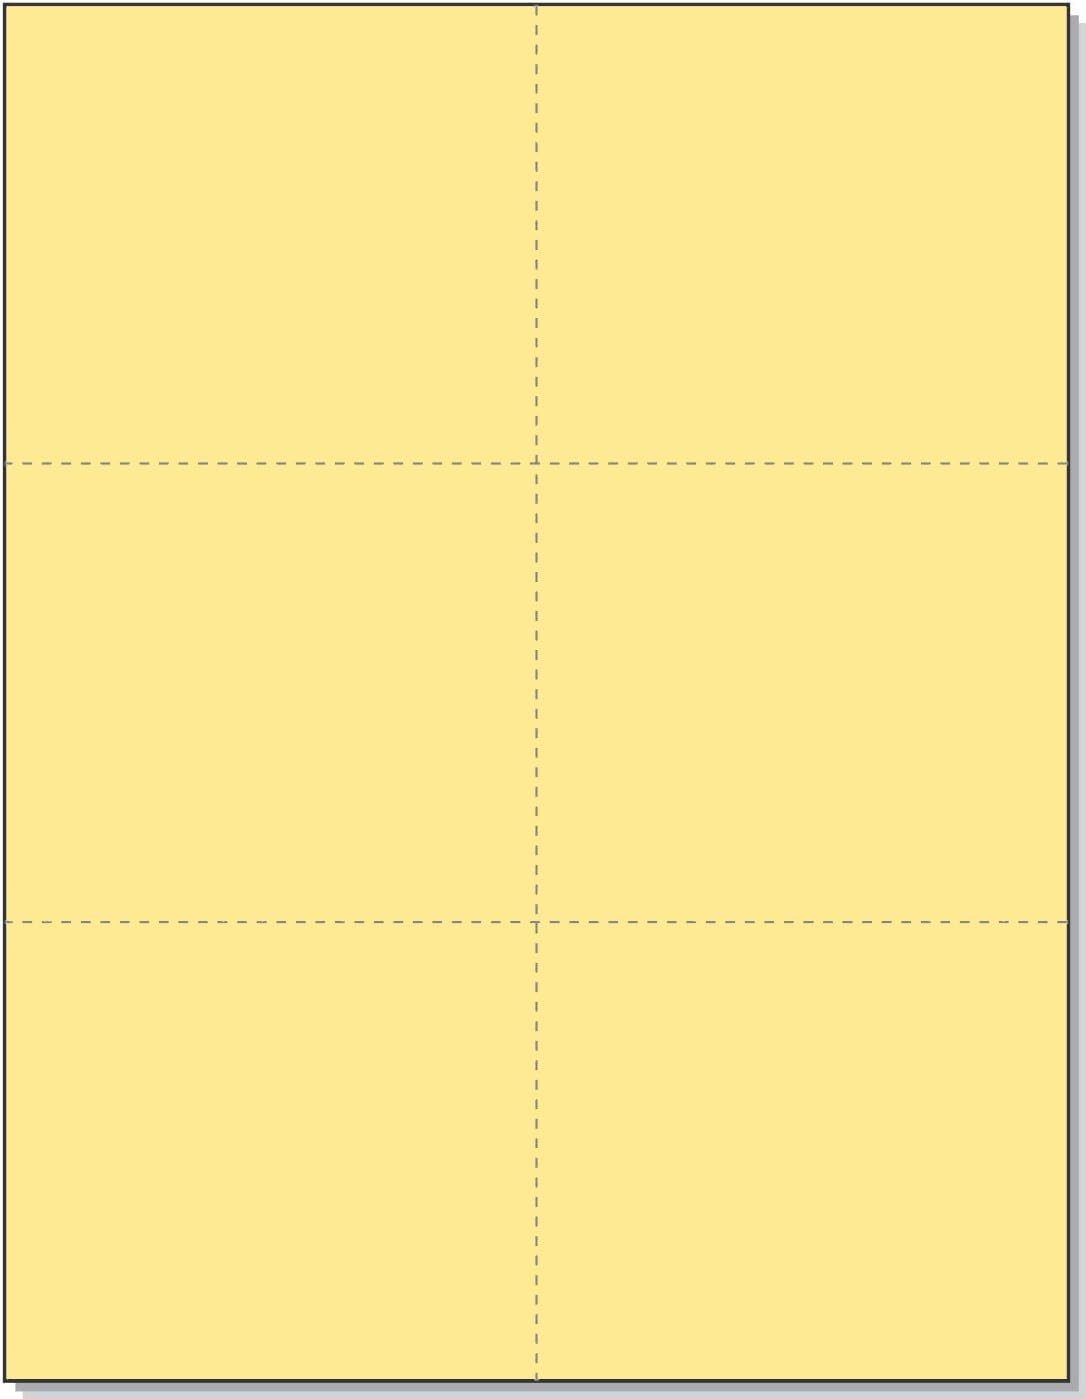
Limited Papers (TM) 8.5x11 Perforated Paper, 20/50 Pound, 75 GSM, Variety of Perforation Sizes and Colors, for Forms, Tickets, Postcards, Business Cards. (Buff, 6 up)
Overview Brand : Limited Papers Color : Buff Paper Finish : Smooth Sheet Count : 500 Paper Weight : 20 About this item EXTENSIVE VARIETY PACK: Choose from a diverse selection of perforation options including 2-up, 3-up, 4-up, 6-up, and 8-up configurations to precisely meet your specific needs for various applications such as forms, tickets, coupons, and other printable documents. ideal for any task requiring easy separation. BOLD COLOR SELECTION: Elevate your projects with our vibrant selection of colored perforated paper 8.5 x 11, ranging from bright primaries to sophisticated pastels. Each color is carefully chosen to enhance visibility and organization, making this paper ideal for educational, promotional, or creative projects. PREMIUM 20 LB PAPER: Experience superior printability and durability with our 20-pound regular paper perforated 8.5 x 11. It’s designed to prevent jams and smudges, ensuring crisp, clean prints in all standard printers, including laser and inkjet. PRECISION CRAFTED - Each sheet of our perforated paper is meticulously produced to ensure reliable performance for all your printing needs, Whether you're using it in a professional office setting or for personal projects at home, you can count on our paper to deliver consistent results every time. BULK QUANTITY FOR HIGH VOLUME NEEDS - Each ream contains 500 sheets of meticulously perforated paper, making it ideal for high-volume users like schools, businesses, and event organizers. Stock up and ensure you always have plenty of reliable paper on hand for all your printing needs.
Brand: Limited+Papers
Category: Office Supplies > General Office Supplies > Paper Products > Printer & Copier Paper